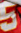
Number: 5